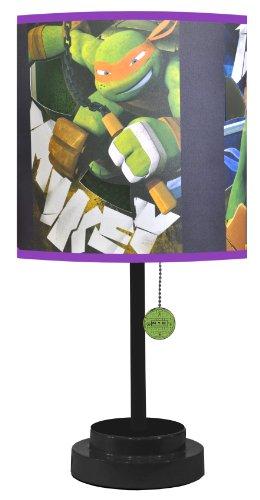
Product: Nickelodeon TMNT Table Lamp with Die Cut Lamp Shade
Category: Tools & Home Improvement | Lighting & Ceiling Fans | Lamps & Shades | Table Lamps
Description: Perfect for any TMNT fan.
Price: $12.43 $ 12 . 43
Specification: ProductDimensions:9x9x18inches|ItemWeight:3pounds|ShippingWeight:3.35pounds|DomesticShipping:ItemcanbeshippedwithinU.S.|InternationalShipping:Thisitemisnoteligibleforinternationalshipping.LearnMore|ASIN:B017EPFMLU|Itemmodelnumber:TN340340|Manufacturerrecommendedage:36months-15years